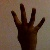
The image shows a hand gesture representing the number 4 in Indian Sign Language.